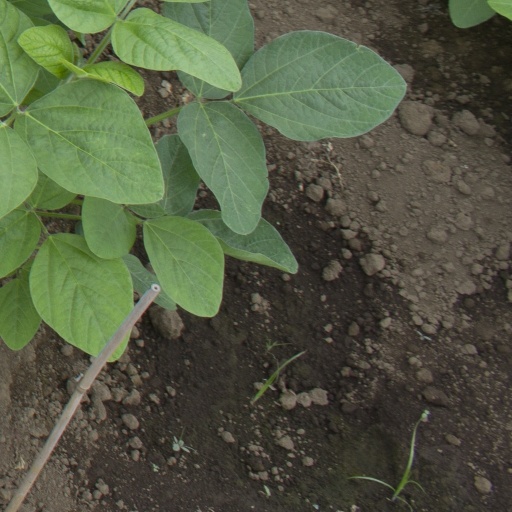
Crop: soybean